BRIC (economics term)

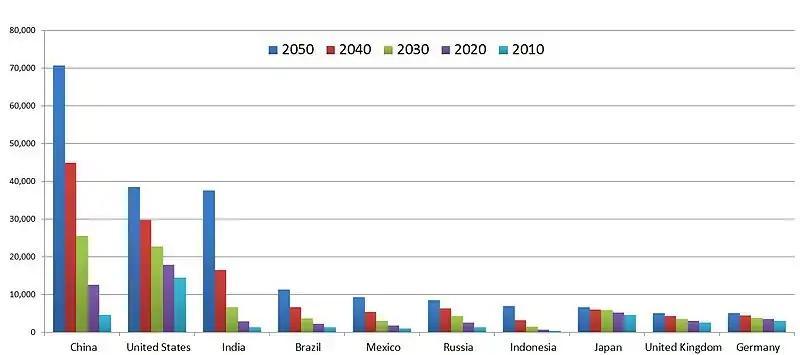
Projection of the ten largest economies in the world to 2050, measured in GDP (billions of 2006 USD), according to Goldman Sachs in 2007

The following three tables are lists of economies by incremental GDP from 2006 to 2050 by Goldman Sachs. They illustrate that the BRICs and N11 nations are replacing G7 nations as the main contributors to the world's economic growth. From 2020 to 2050, nine of the ten largest countries by incremental GDP are occupied by the BRICs and N11 nations, in which the United States remains to be the only G7 member as one of the three biggest contributors to the global economic growth.